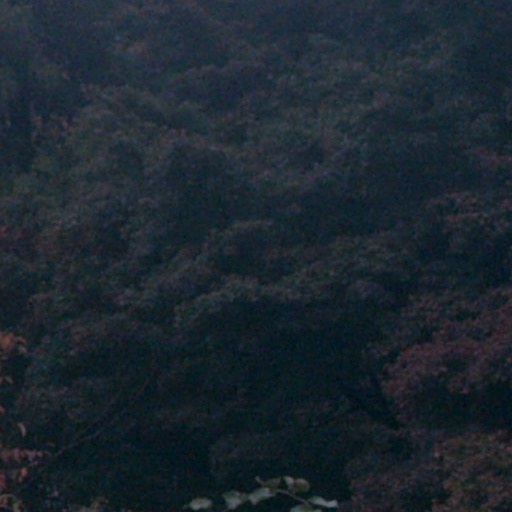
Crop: cassava